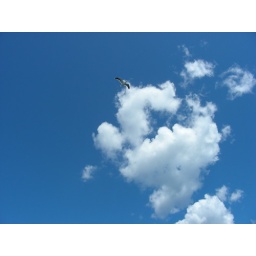
bird in summer sky